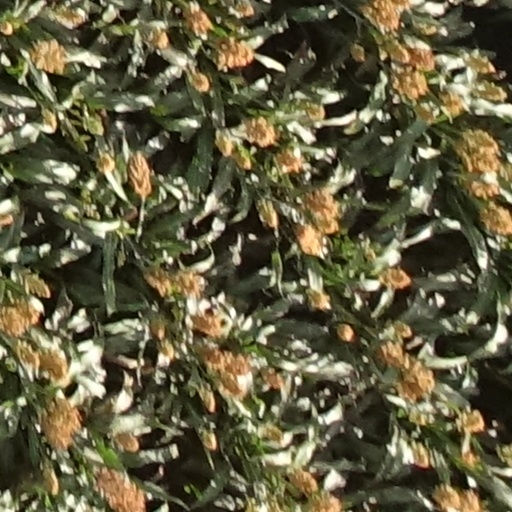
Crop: sorghum